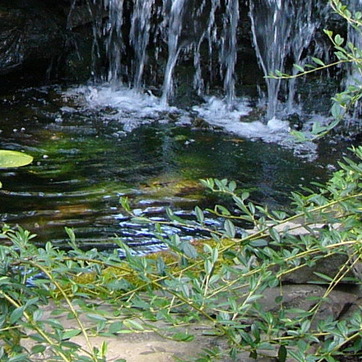
Material: water